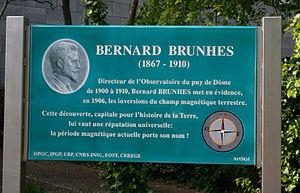
Plaque commémorative du centenaire de la découverte par Bernard Brunhes des inversions du champ magnétique terrestre. Cette plaque en lave émaillée est disposée devant l'entrée de l'Observatoire de physique du globe de Clermont-Ferrand (OPGC).
Antoine Joseph Bernard Brunhes, né le 3 juillet 1867 à Toulouse et mort le 10 mai 1910 à Clermont-Ferrand, est un géophysicien français. Il est surtout célèbre pour sa découverte des inversions du champ magnétique terrestre.